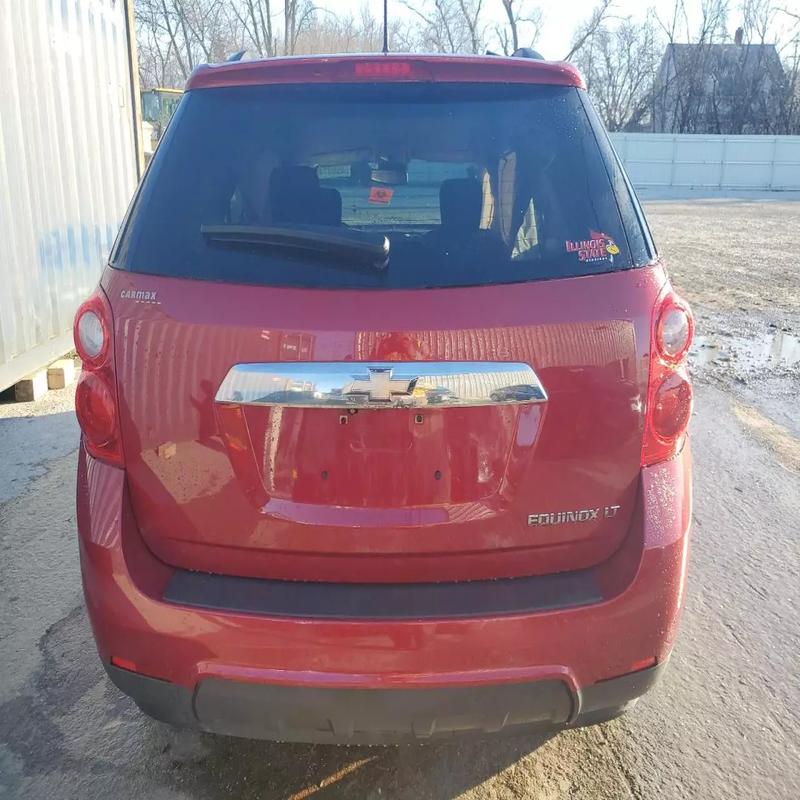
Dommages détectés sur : malle, pare-choc arrière, plaque d'immatriculation arrière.
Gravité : majeur